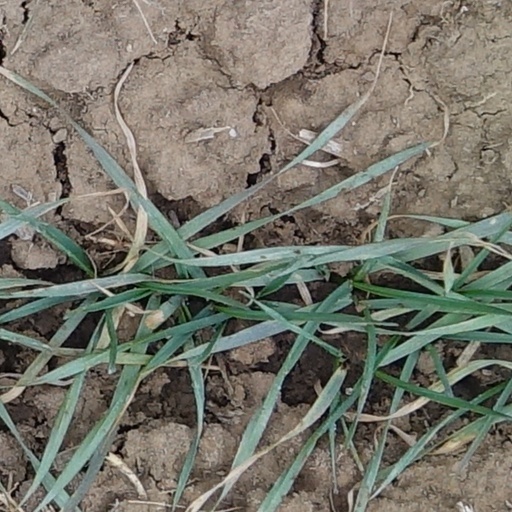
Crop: wheat